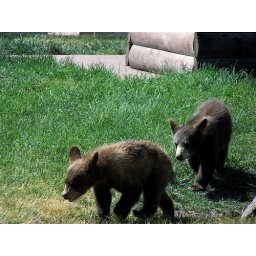
Baby black bears playing in Bear Country USA.